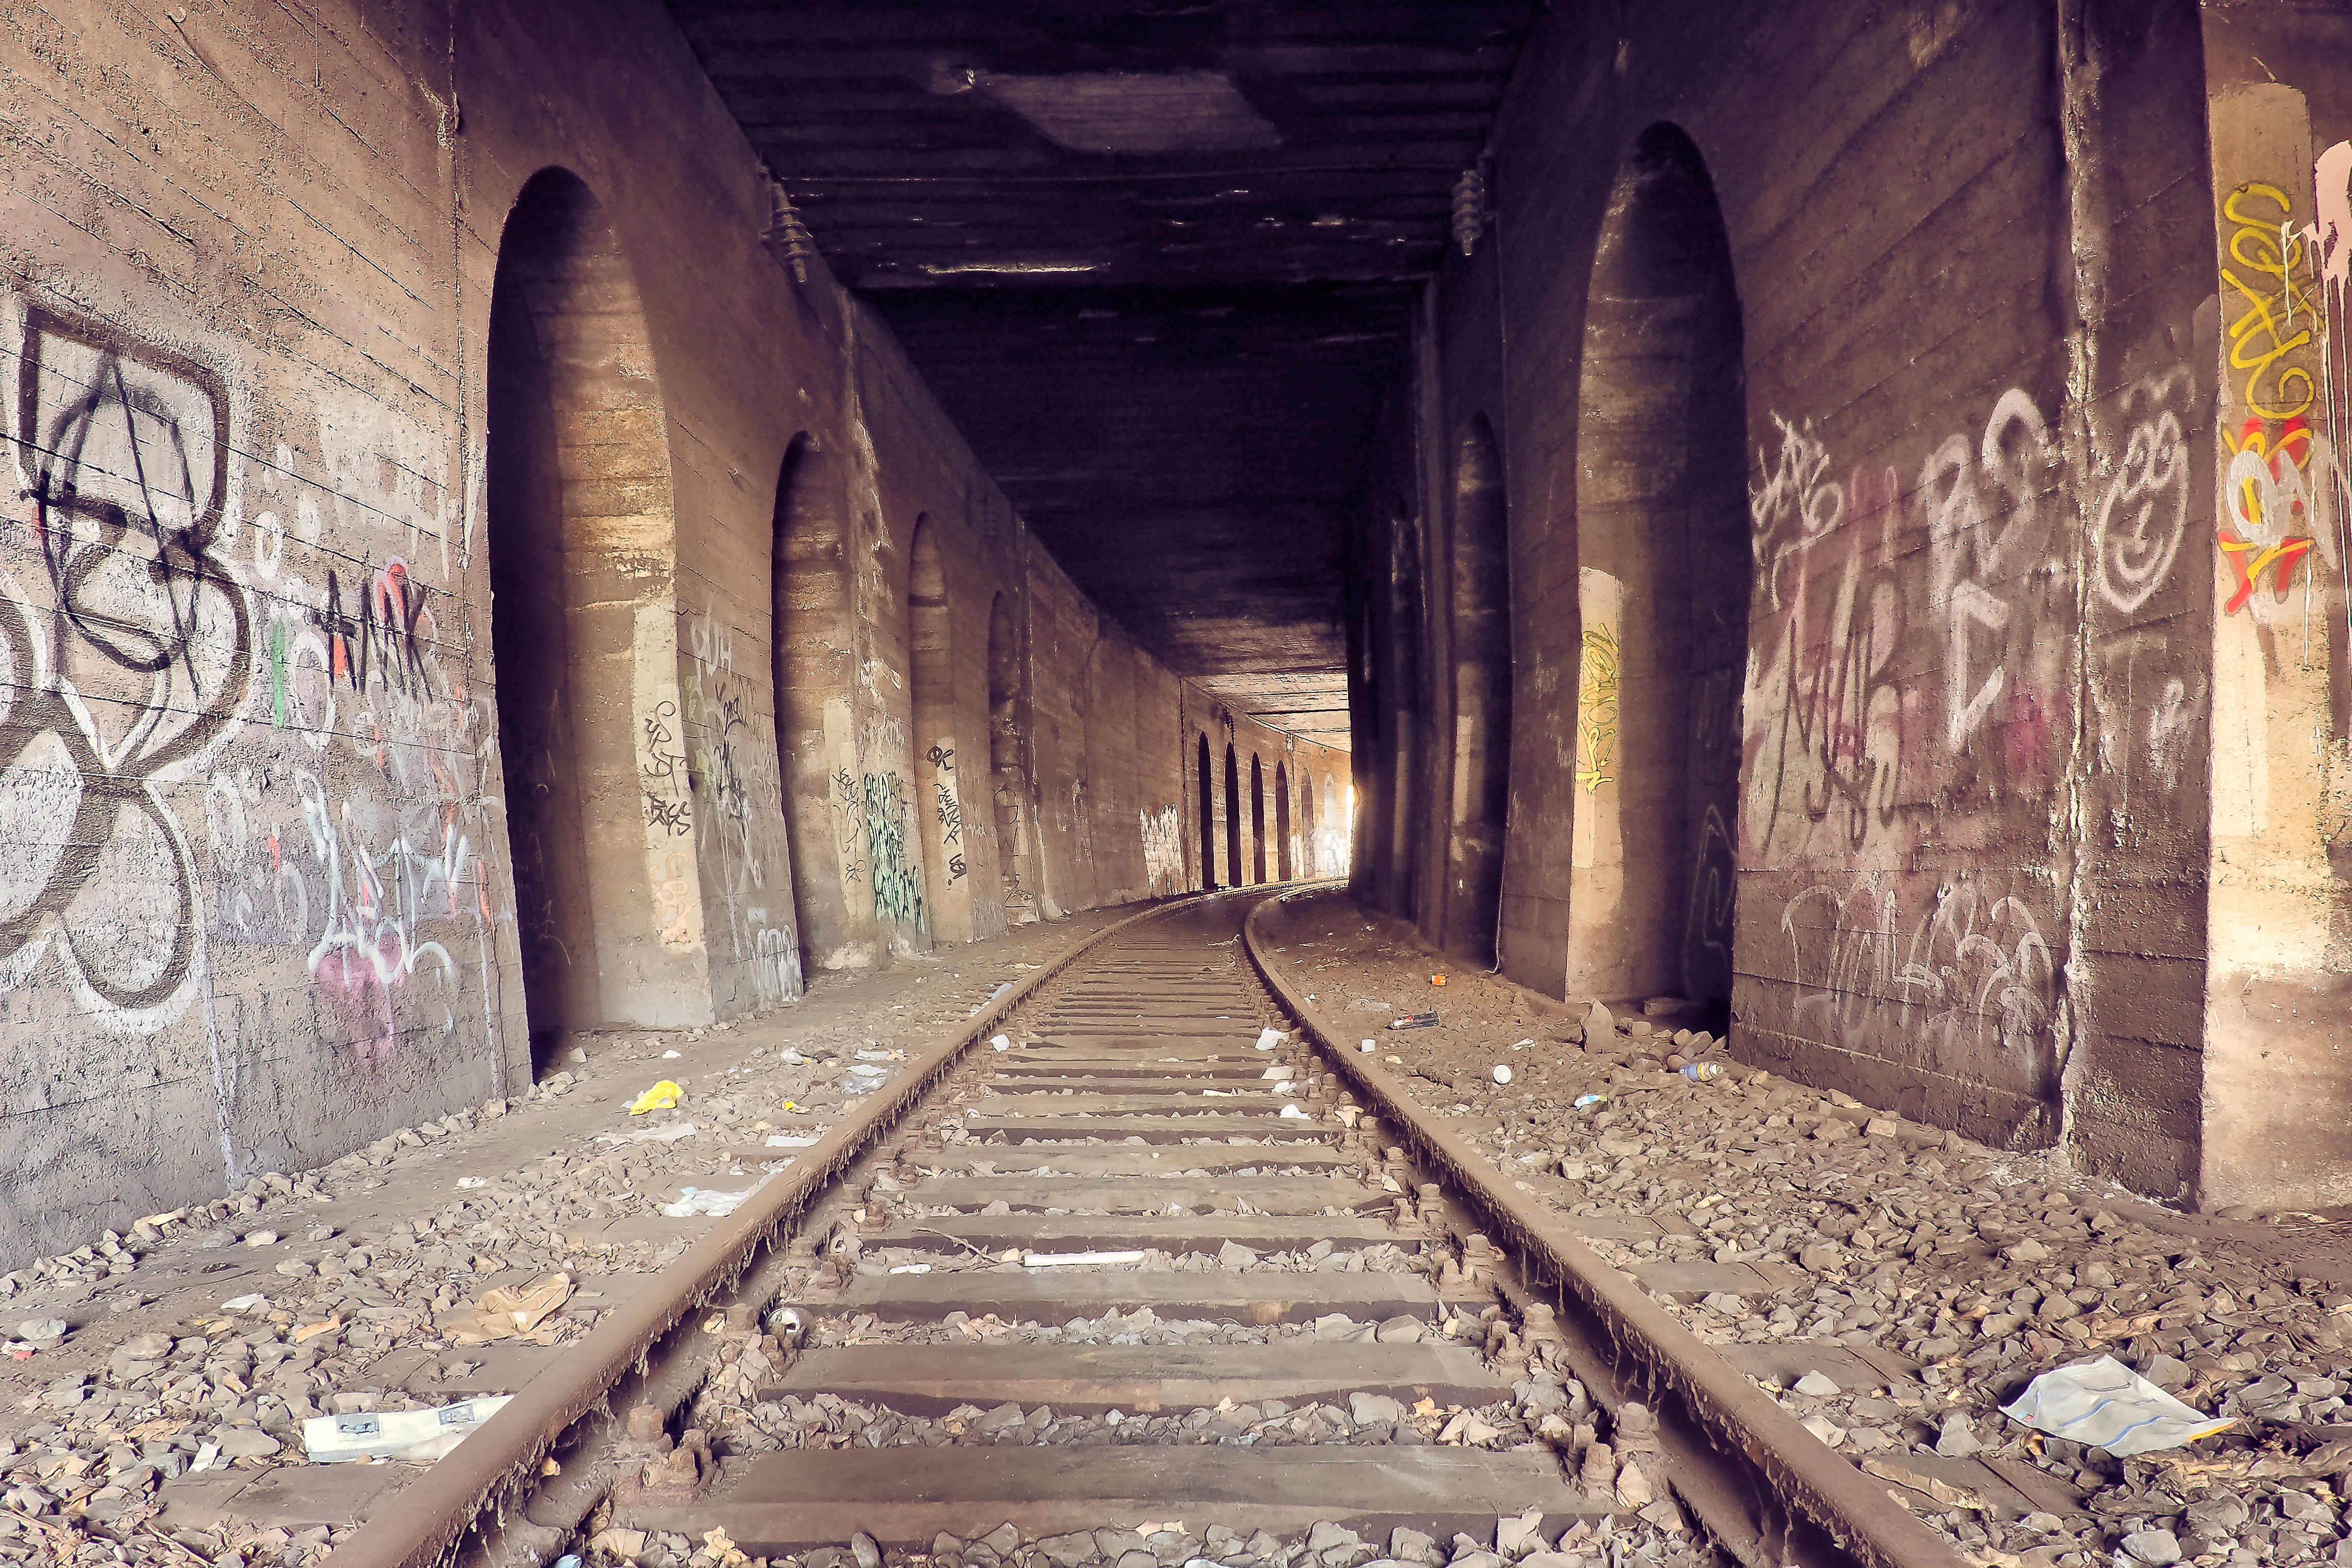
architecture, track, railway, street, old, alley, atmosphere, wall, tunnel, dark, transport, decay, art, vandalism, transience, temple, infrastructure, dilapidated, weird, railroad track, destruction, mood, past, forget, transient, seemed, leave, gleise, lost places, pforphoto, break up, lapsed, ailing, run down, urban area, ancient history, railway tunnel